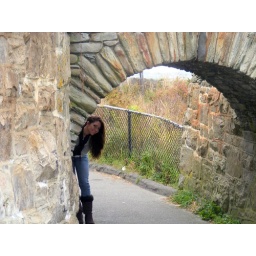
Oh hi, I was just walking under my bridge to my very ridiculously large castle